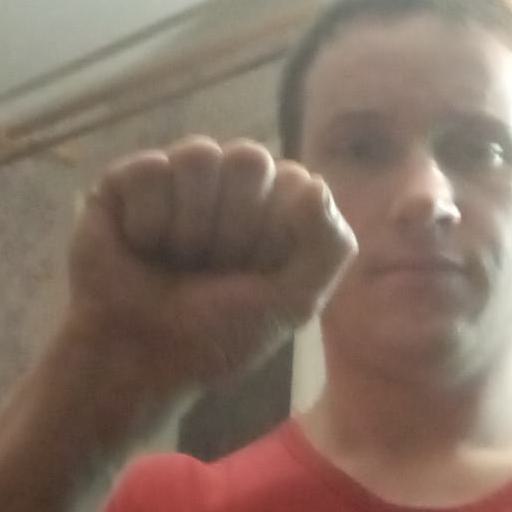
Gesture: fist